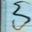
Label: worm